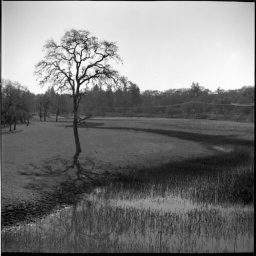
tree by bank of receding water